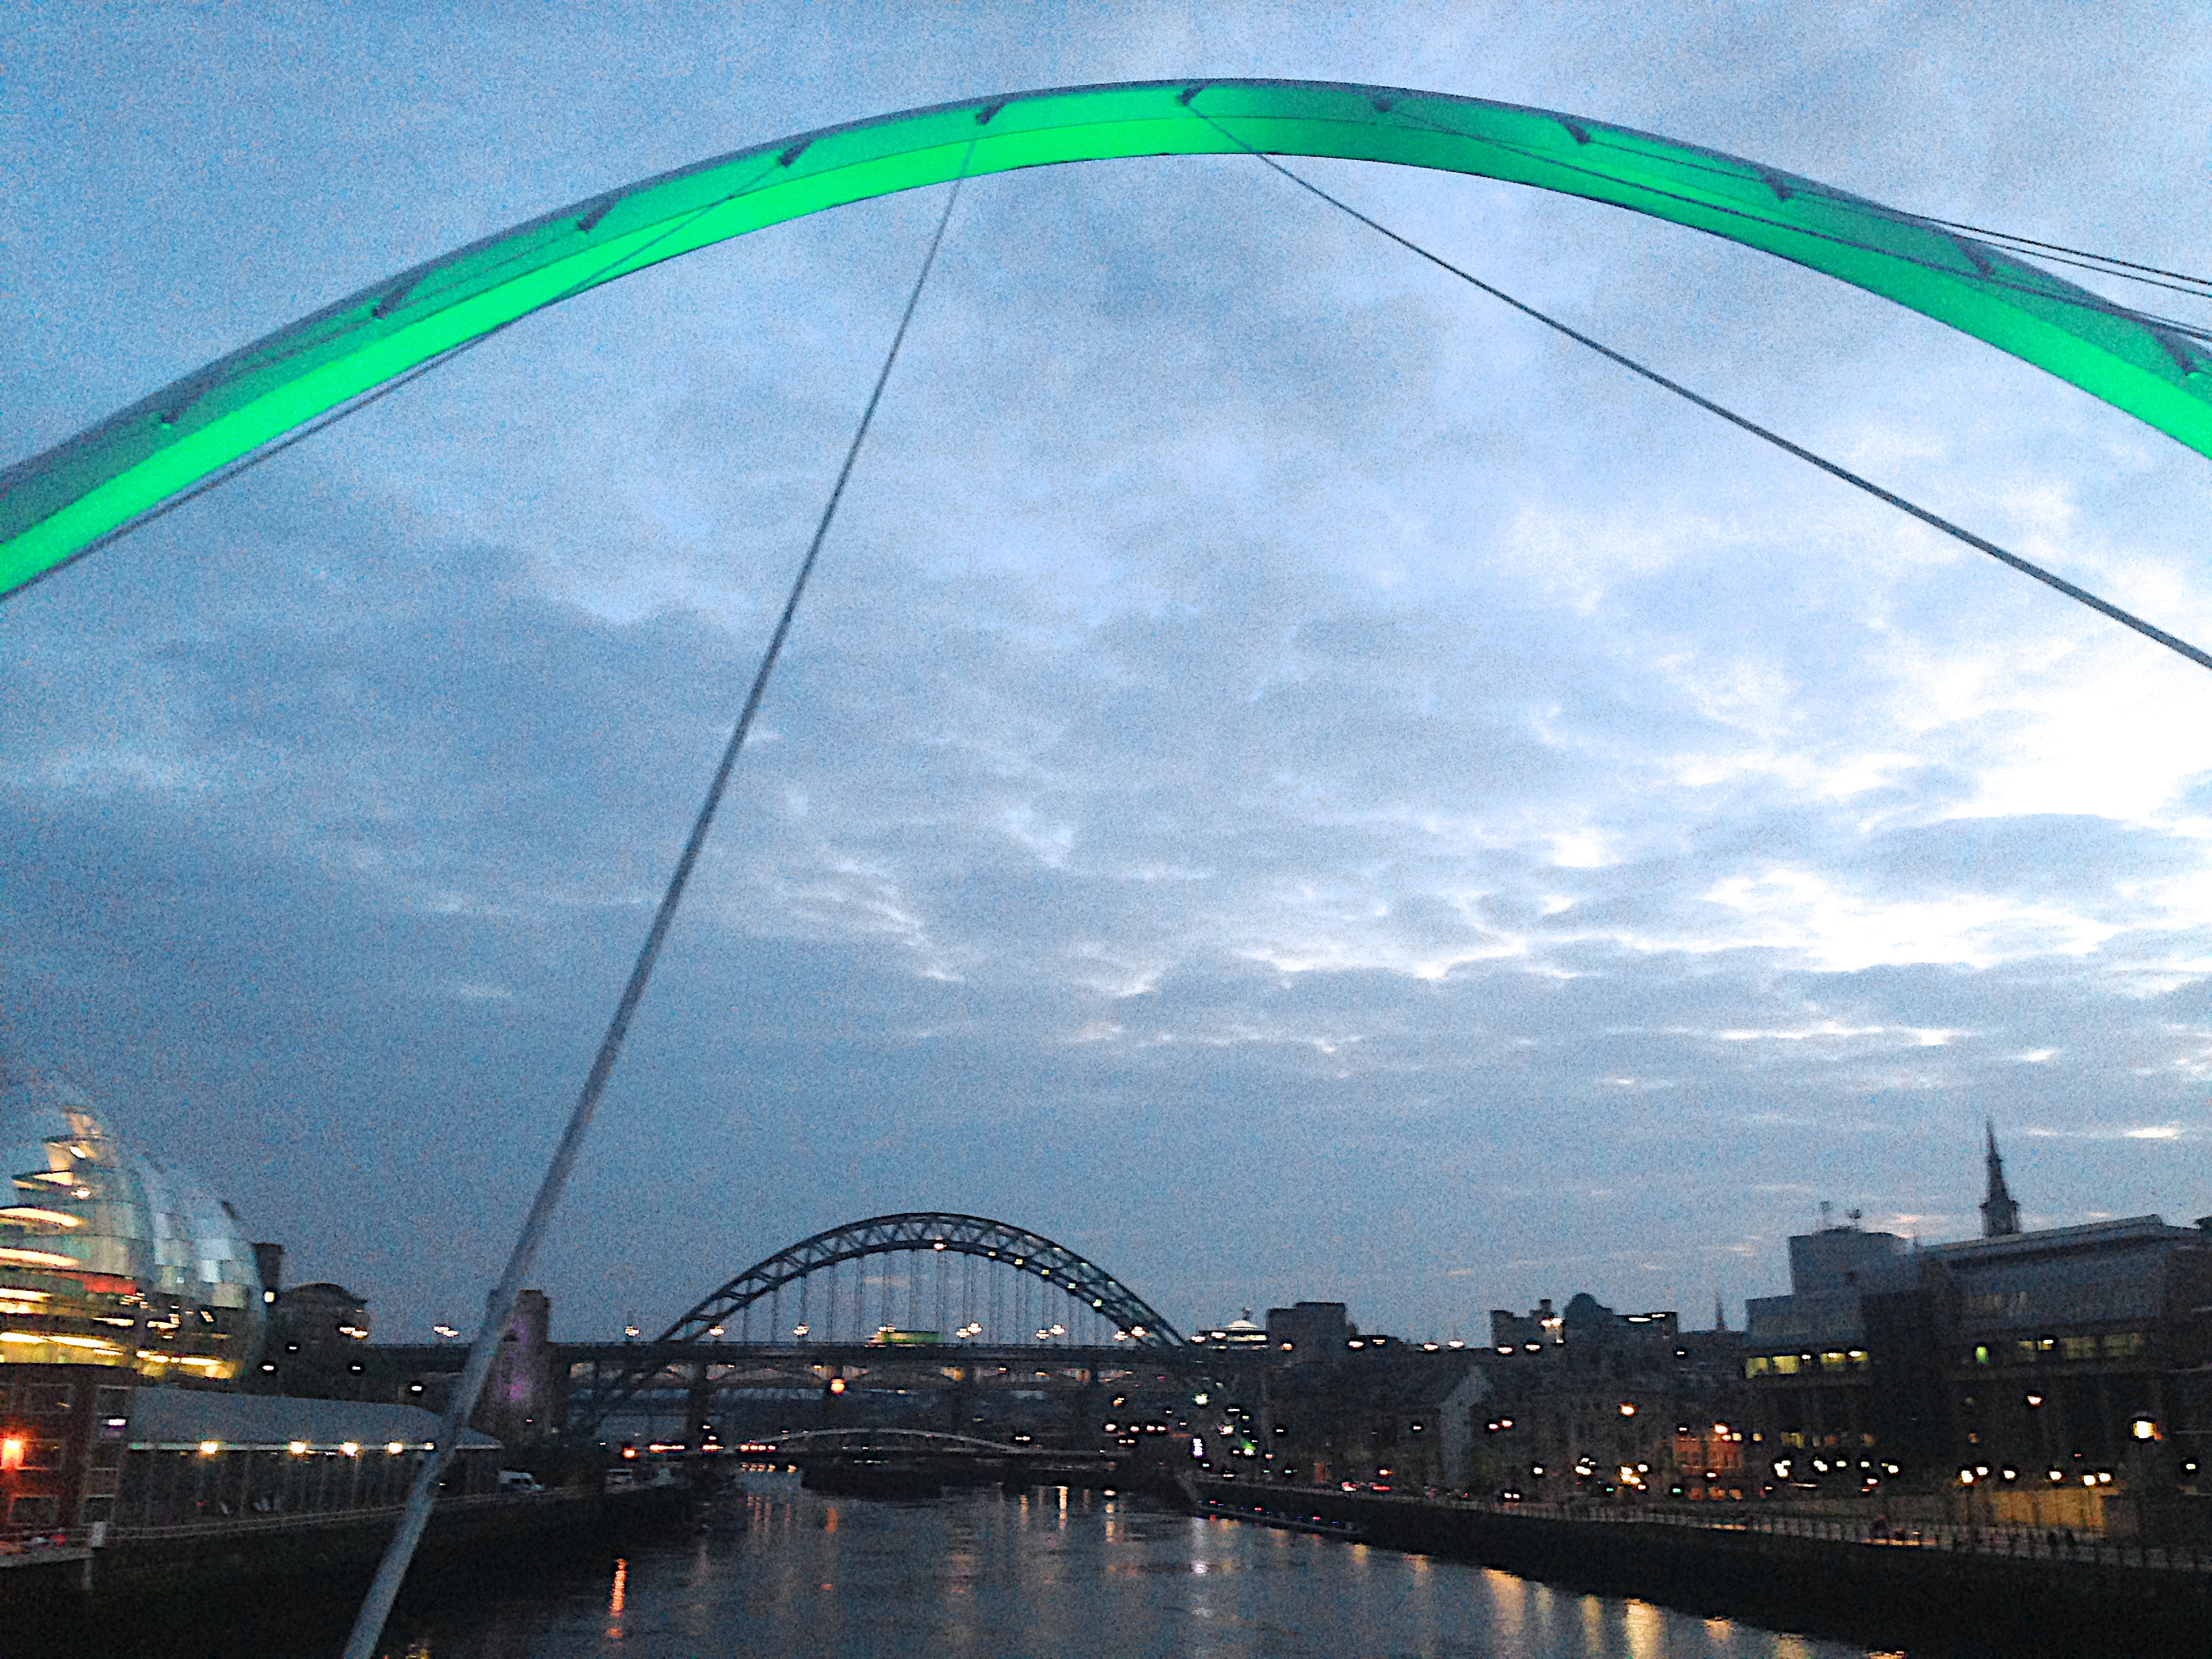
bridge, arch, waterway, cable stayed bridge